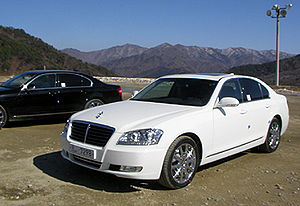
Luksusbil / Aktuelle modeller i Europa
En luksusbil er en bil i den øverste klasse i den fælles europæiske bilklasseinddeling og over øvre mellemklassebil.